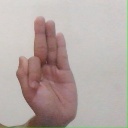
अक्षर: फ